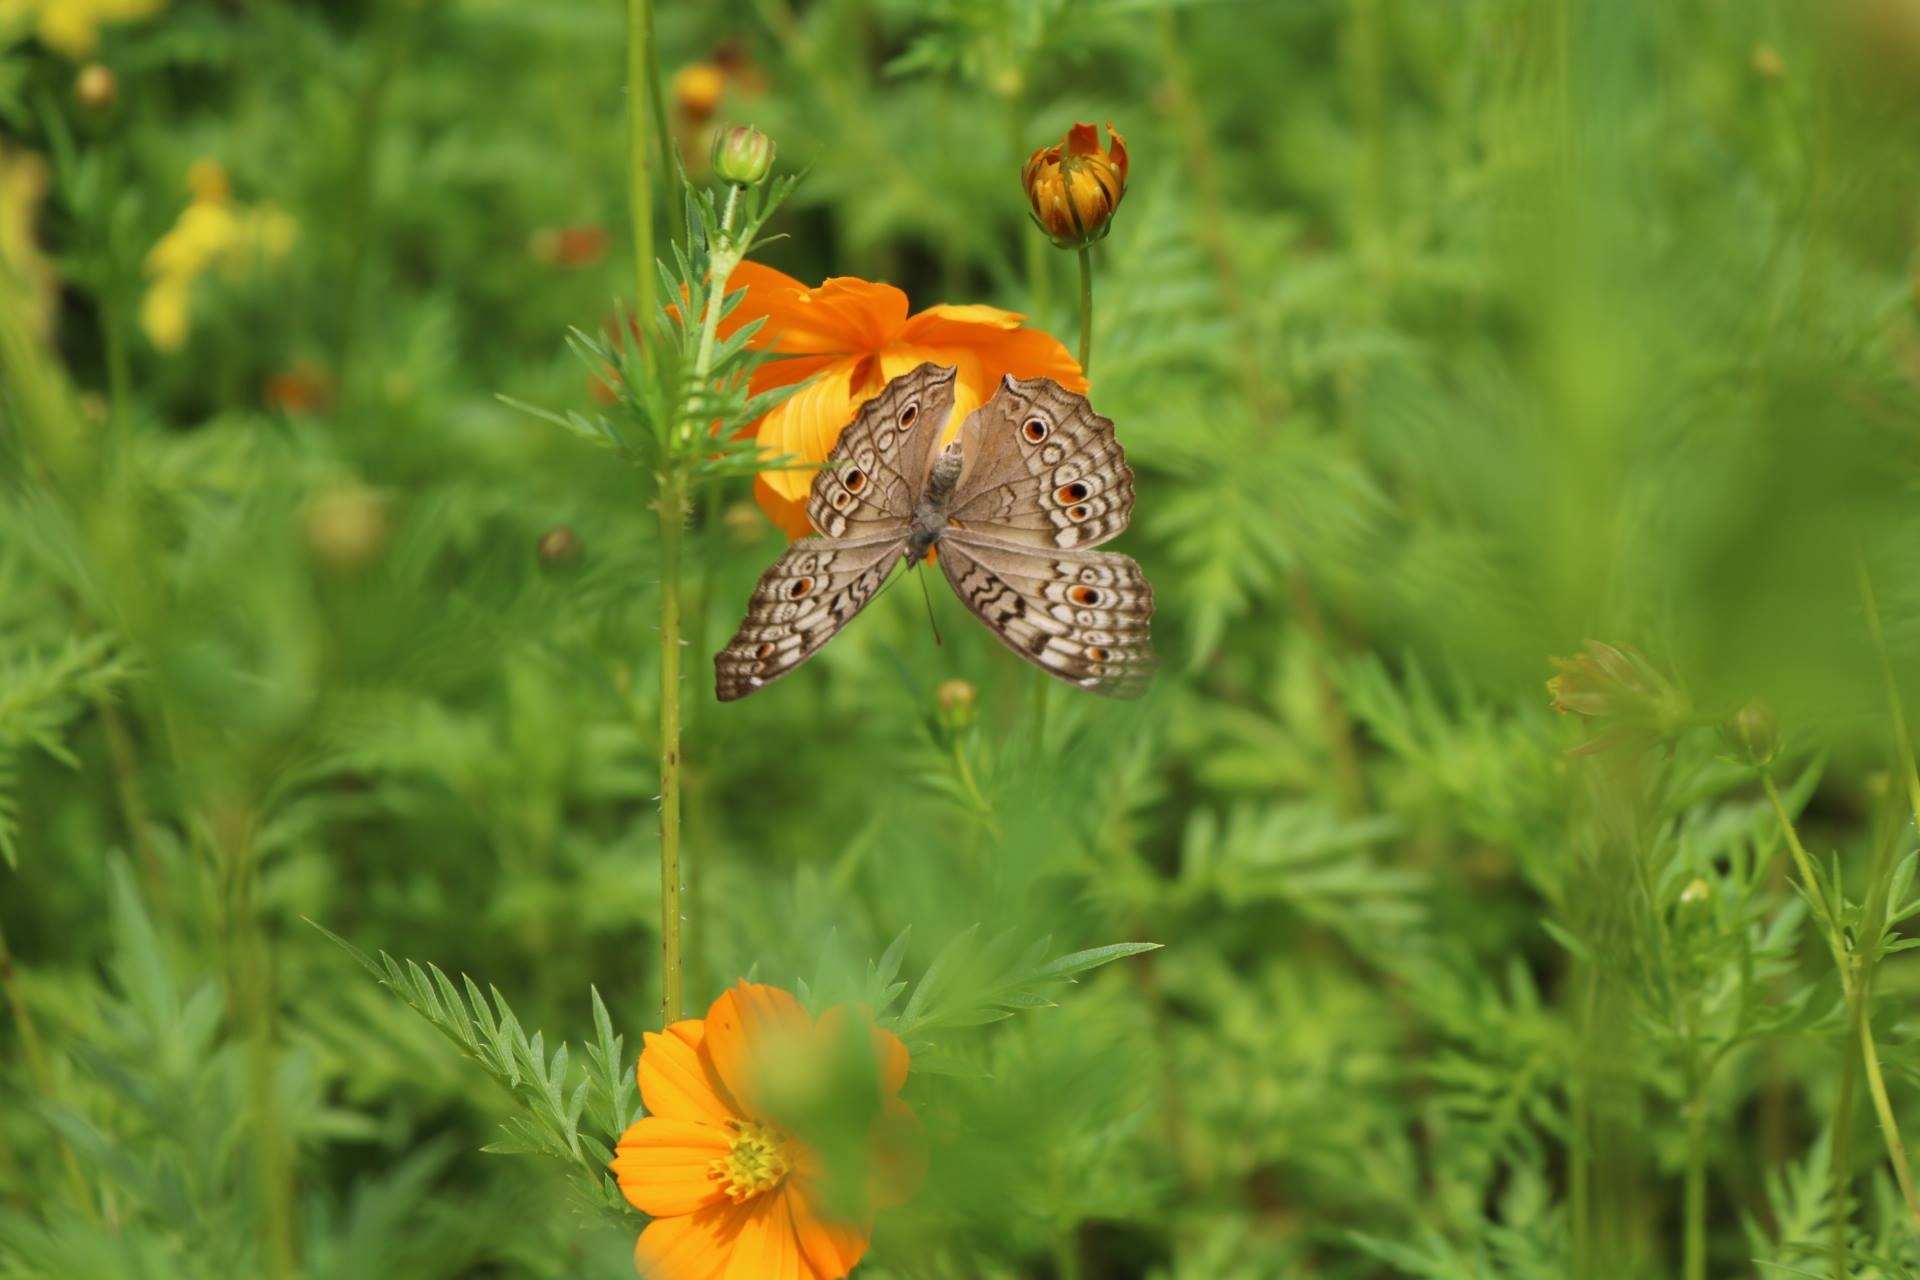
nature, grass, plant, meadow, prairie, flower, wildlife, green, insect, botany, butterfly, flora, fauna, invertebrate, wildflower, insects, nectar, macro photography, flowering plant, daisy family, pollinator, flower butterfly, land plant, moths and butterflies, the butterfly